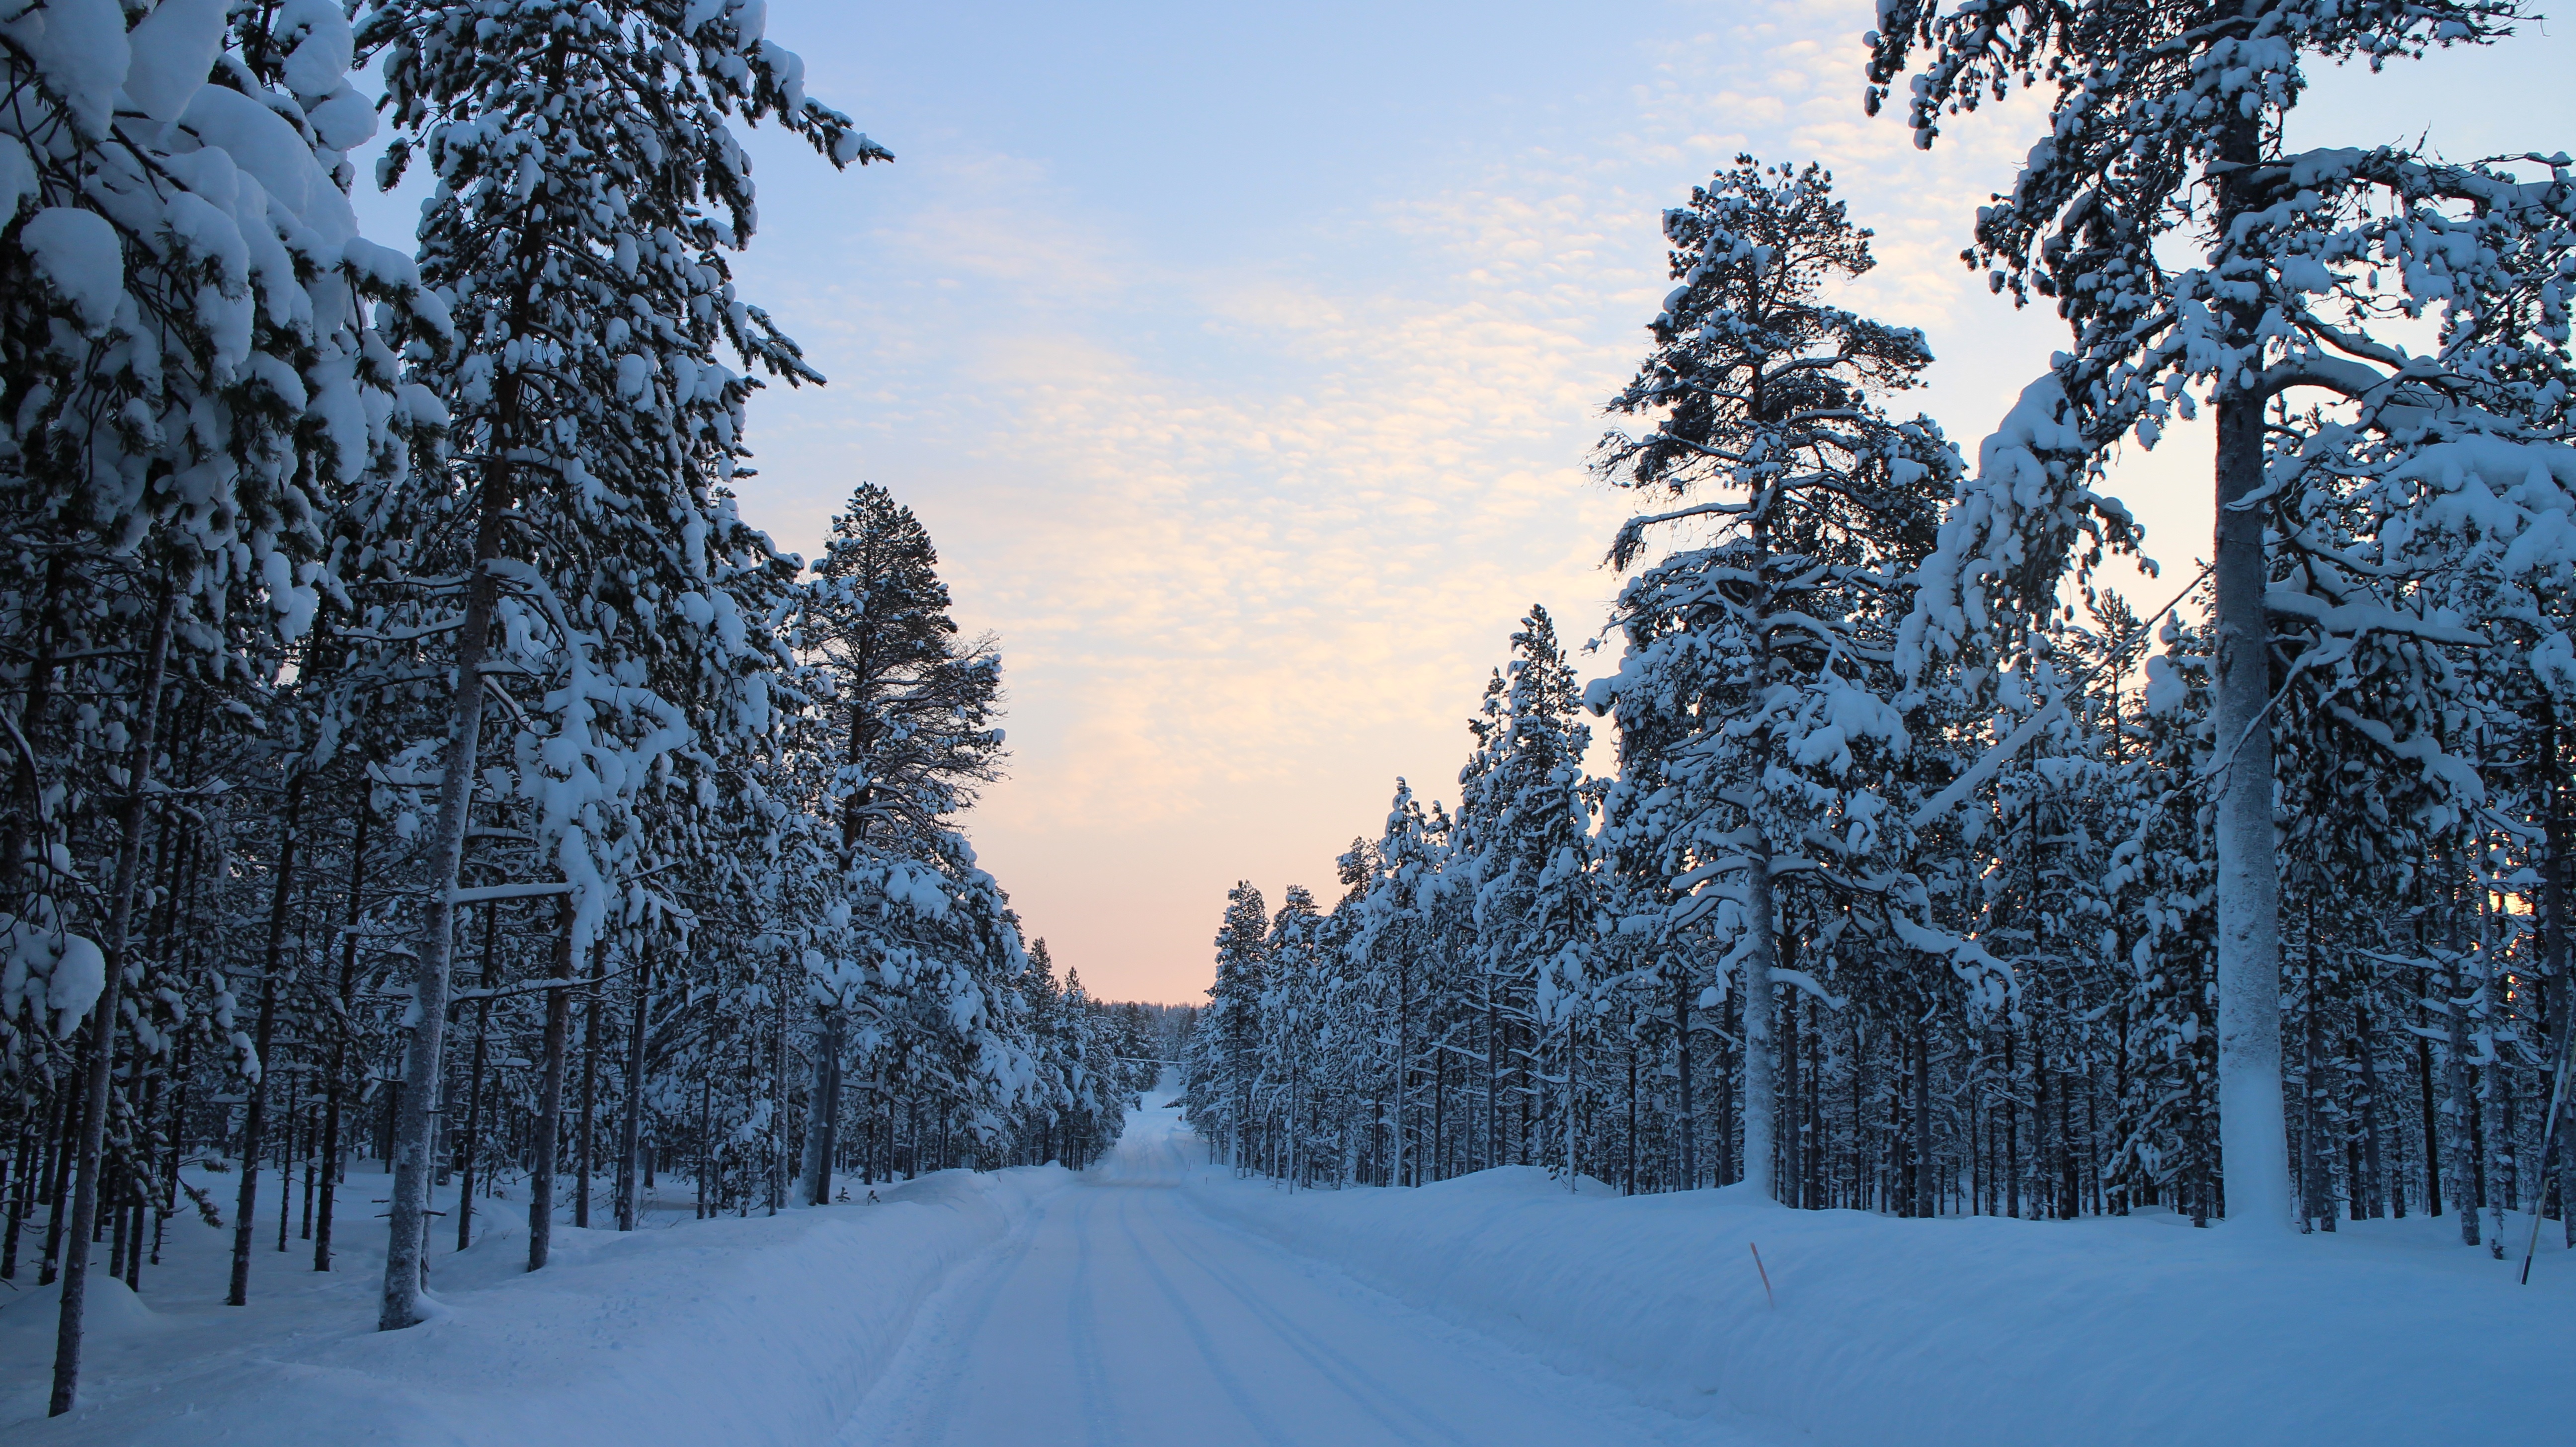
tree, forest, mountain, snow, cold, winter, frost, mountain range, weather, arctic, season, footwear, finland, piste, freezing, forest road, lapland, arctic circle, woody plant, snowy road